Sark Henge

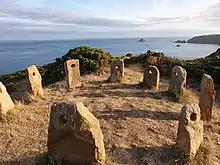
Sark Henge

Sark Henge is a modern henge monument on the island of Sark, in the Channel Islands. It was constructed in 2015.